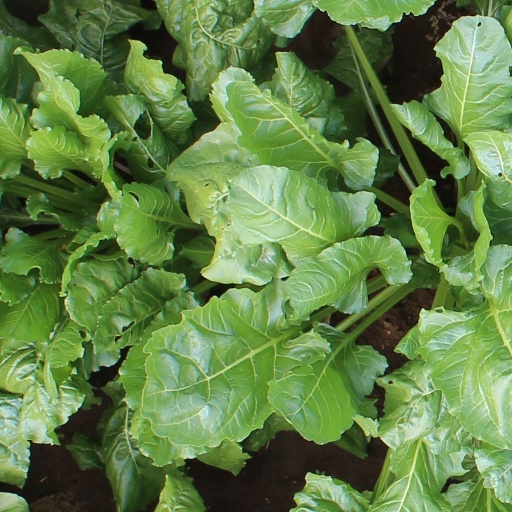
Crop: sugar beet